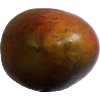
Label: Mango Red 1